Negev Bedouin

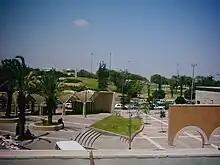
Rahat park

Traditionally given over to shepherding their flocks and foraging for edible roots and herbs, while living a nomadic way of life, many Bedouins, since the mid–late 20th-century, have been forced to relocate and move into permanent settlements. This change has disrupted their traditional way of life and has, subsequently, affected many changes in the community. The Negev Bedouin suffer from extreme rates of joblessness and the highest poverty rate in Israel. A 2007 Van Leer Institute study found that 66 percent of Negev Bedouin lived below the poverty line (in unrecognized villages, the figure reached 80 percent), compared 25 percent in the Israeli population.